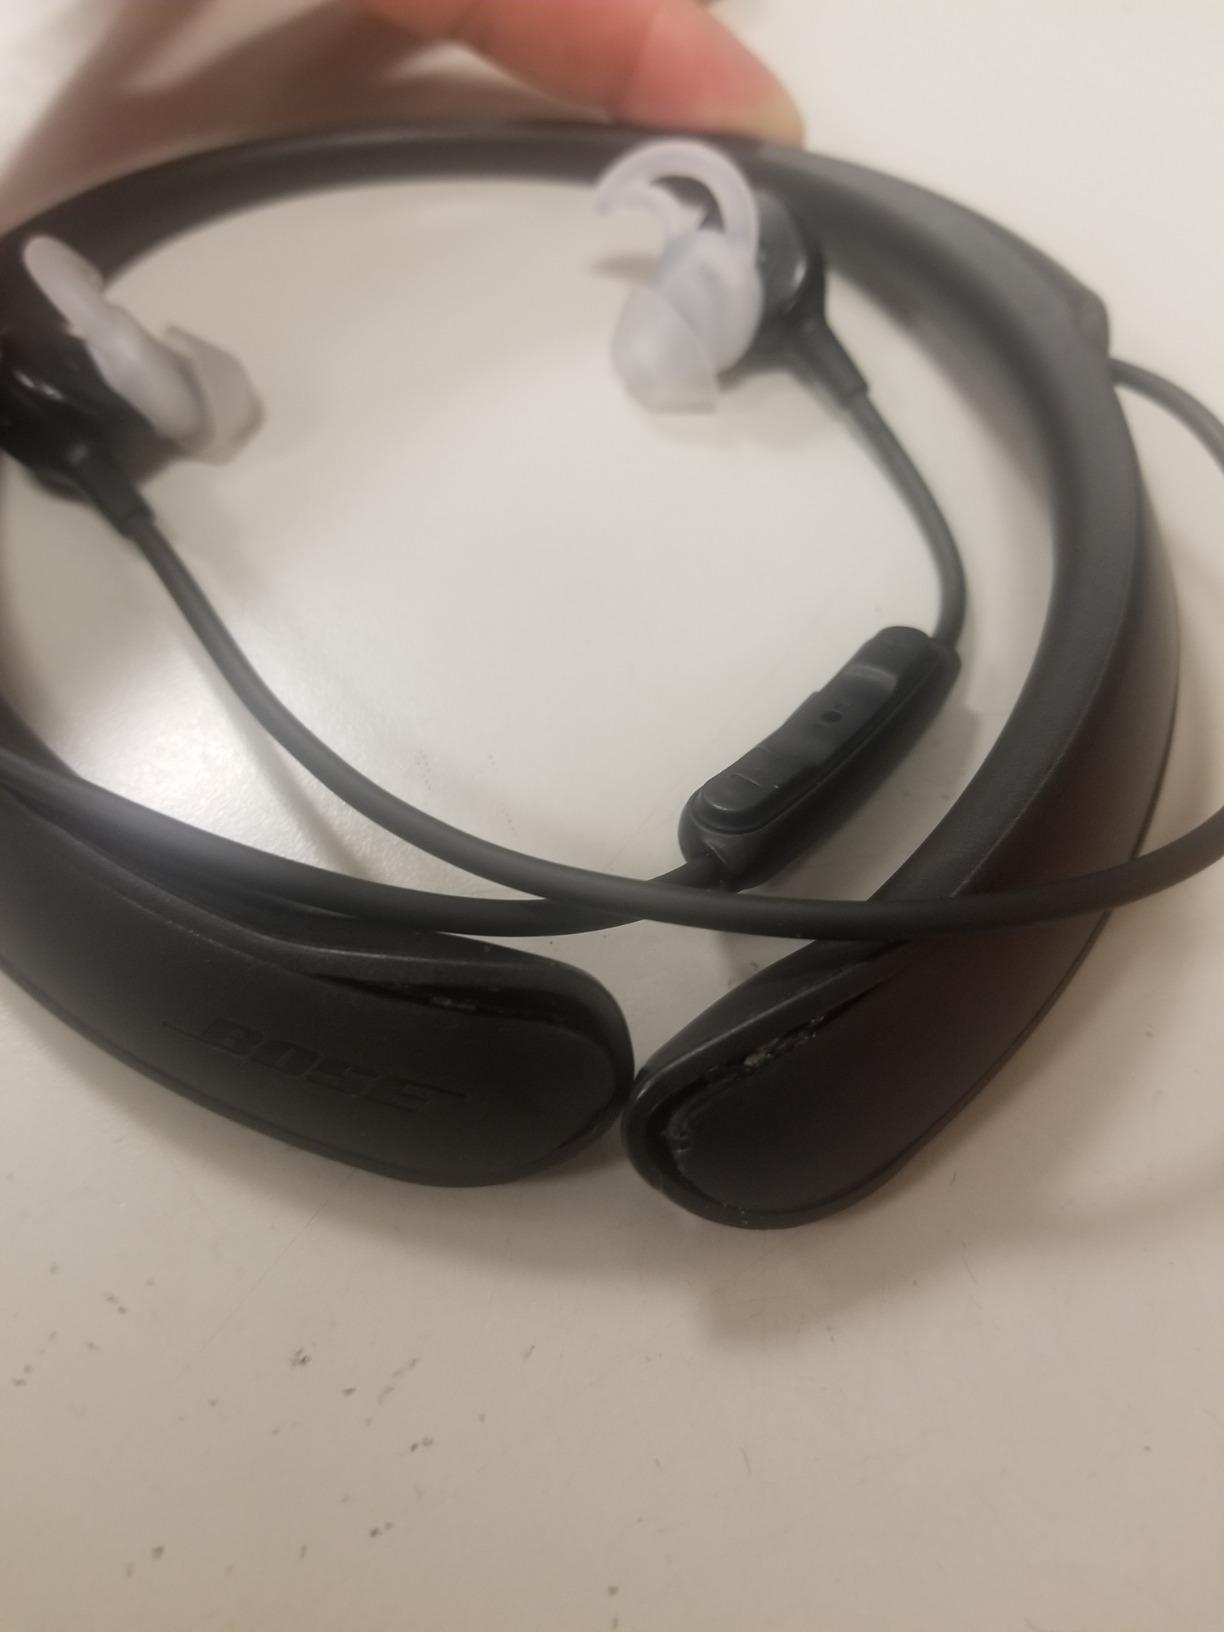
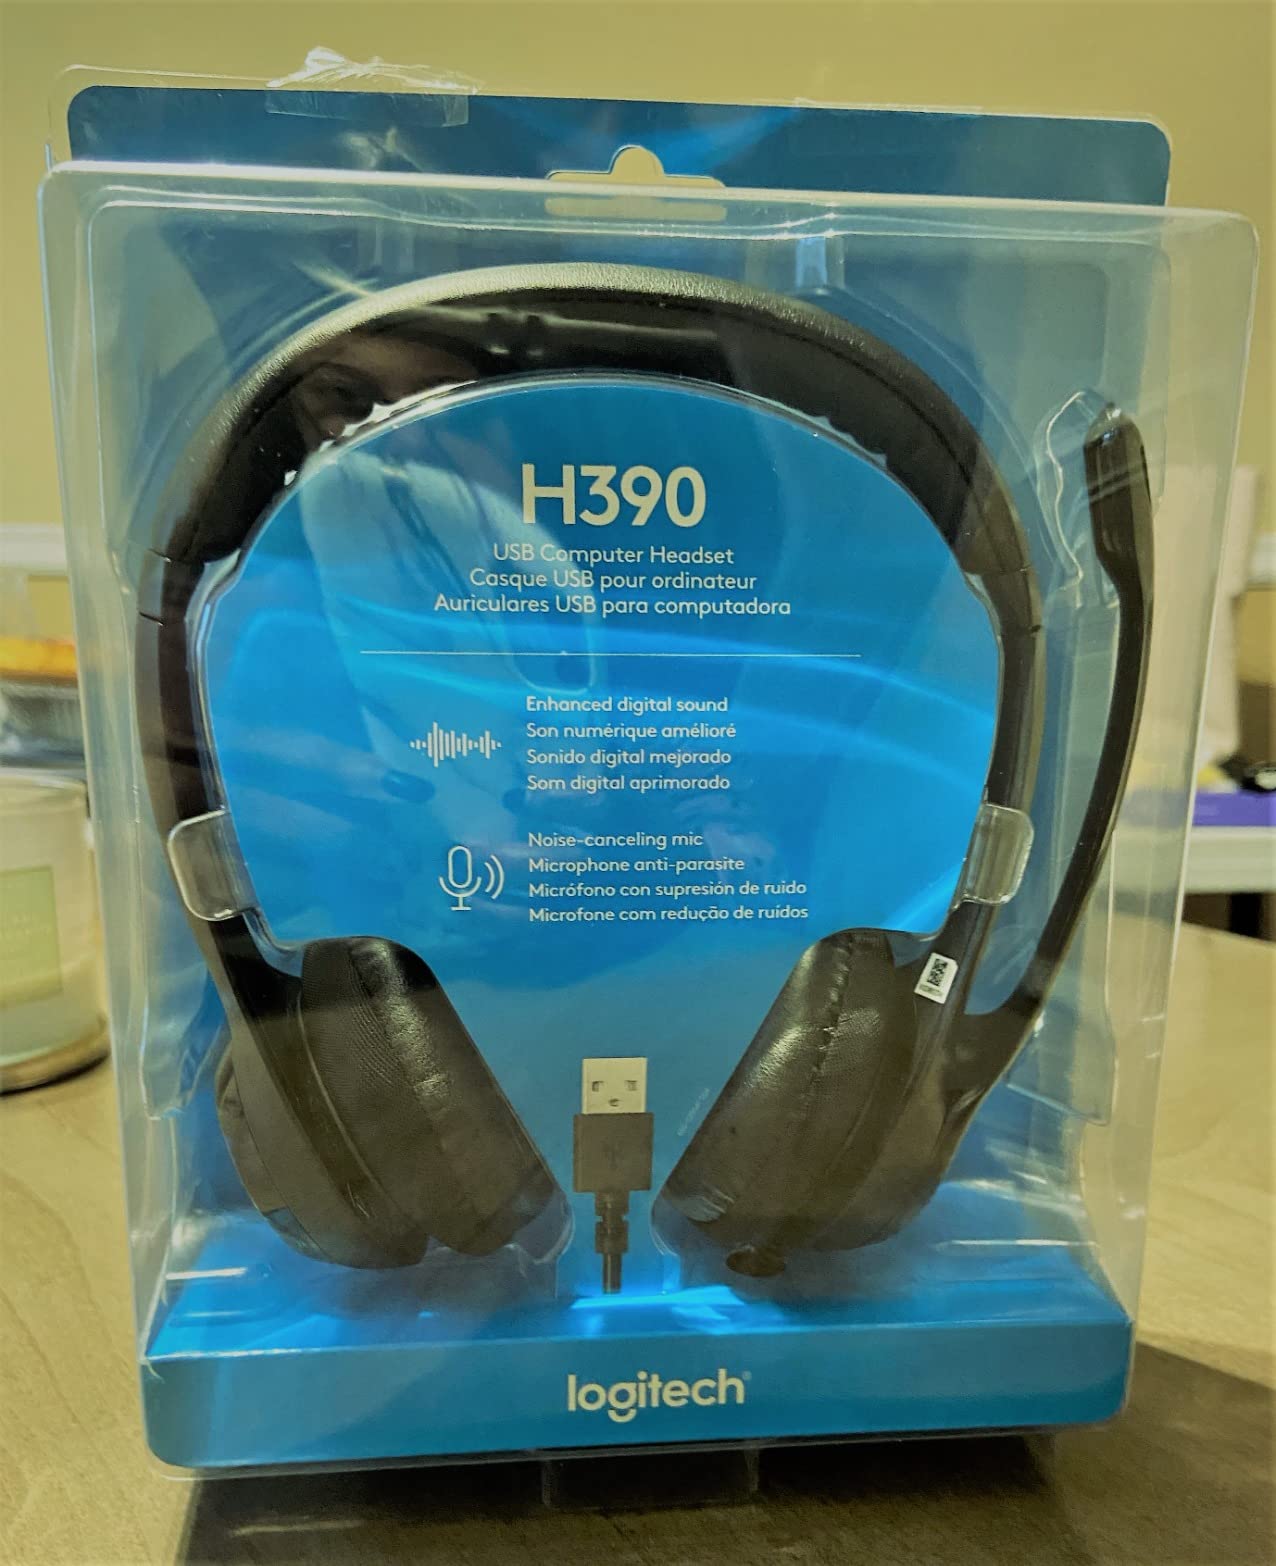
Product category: headphones
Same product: no